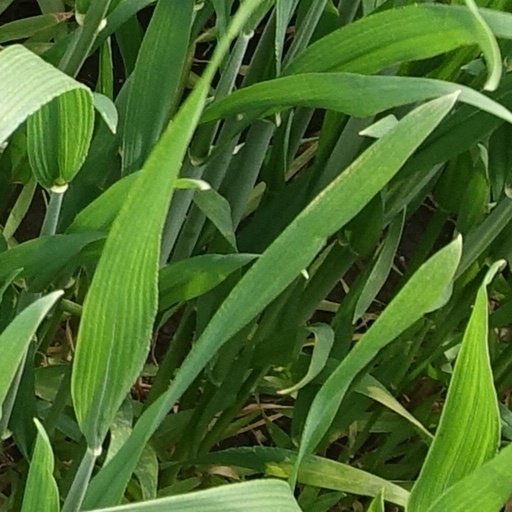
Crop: wheat